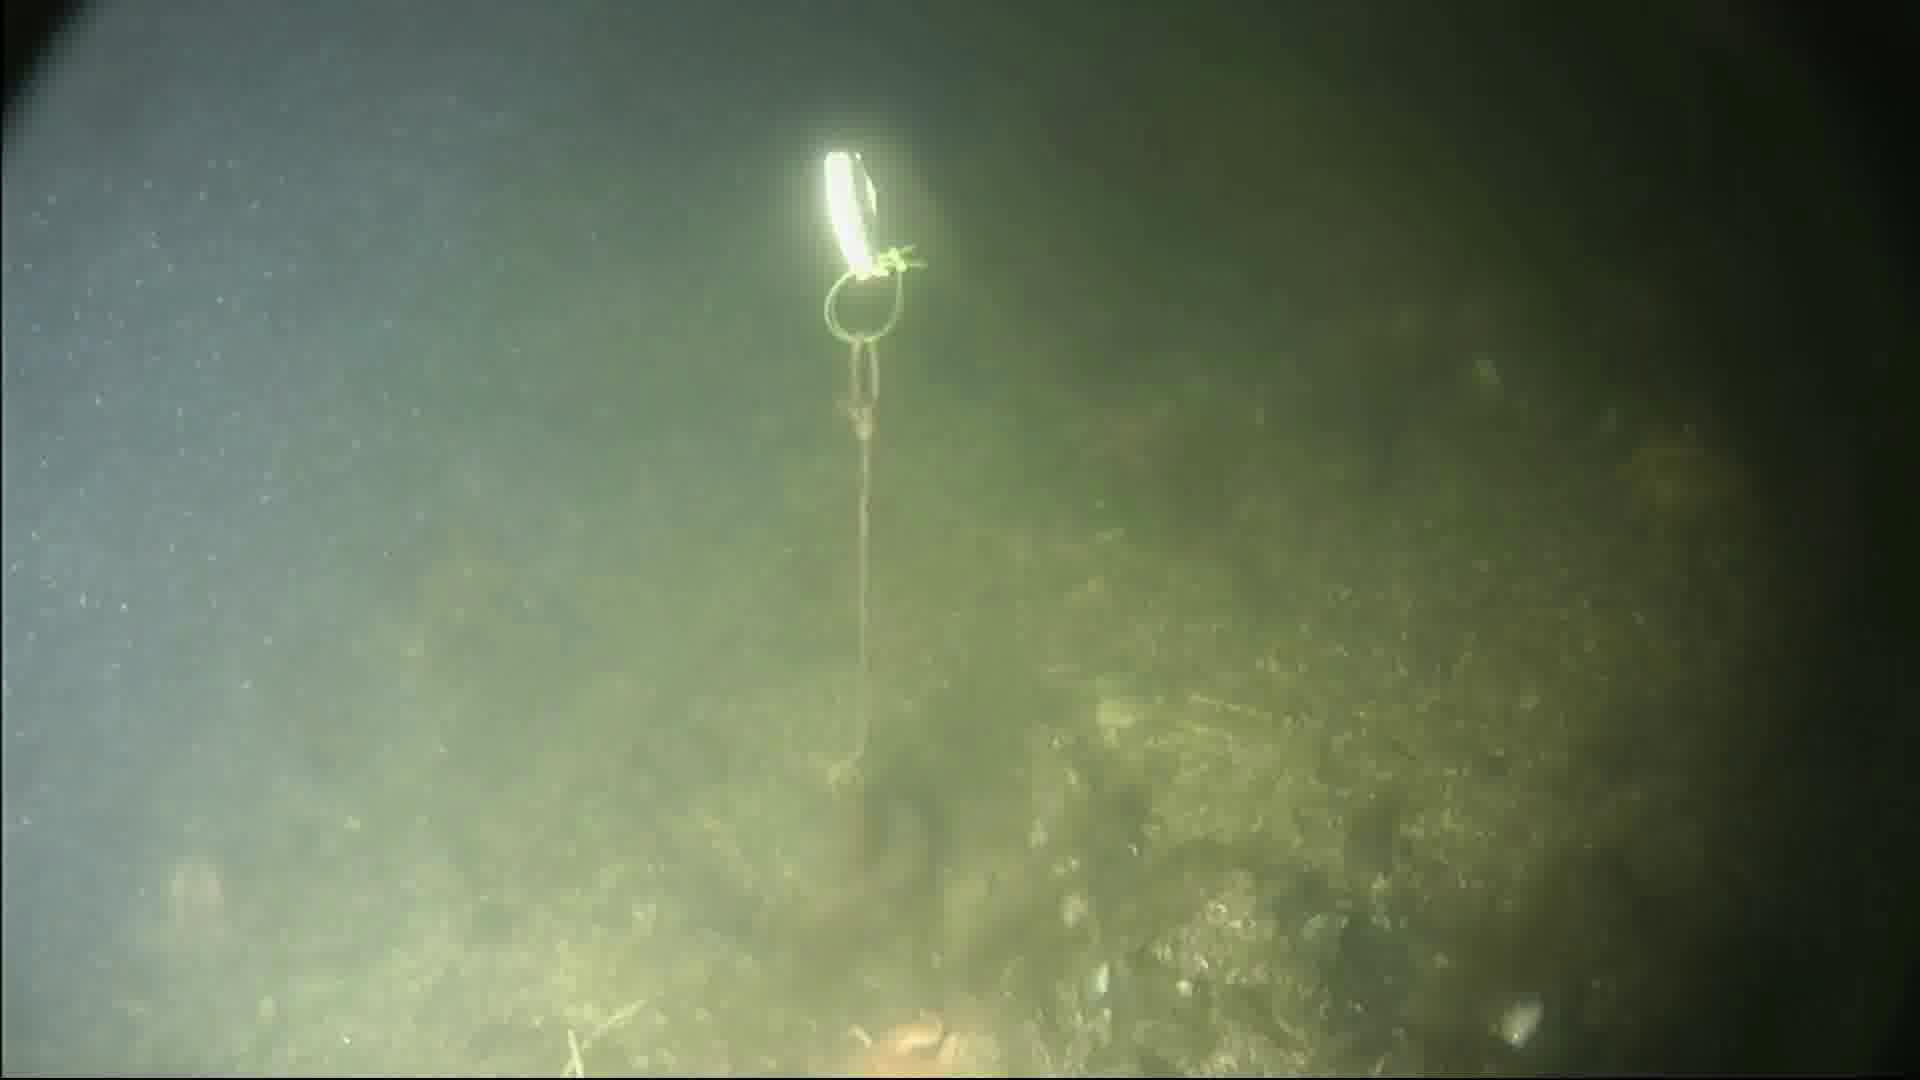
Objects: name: fish
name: starfish
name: crab